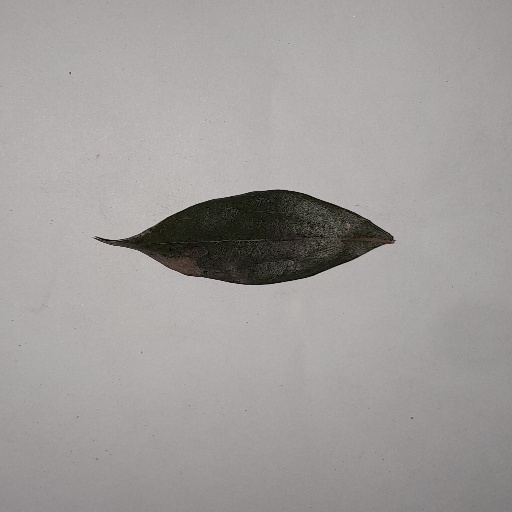
Species: Camphor
Leaf condition: Bacterial Spot